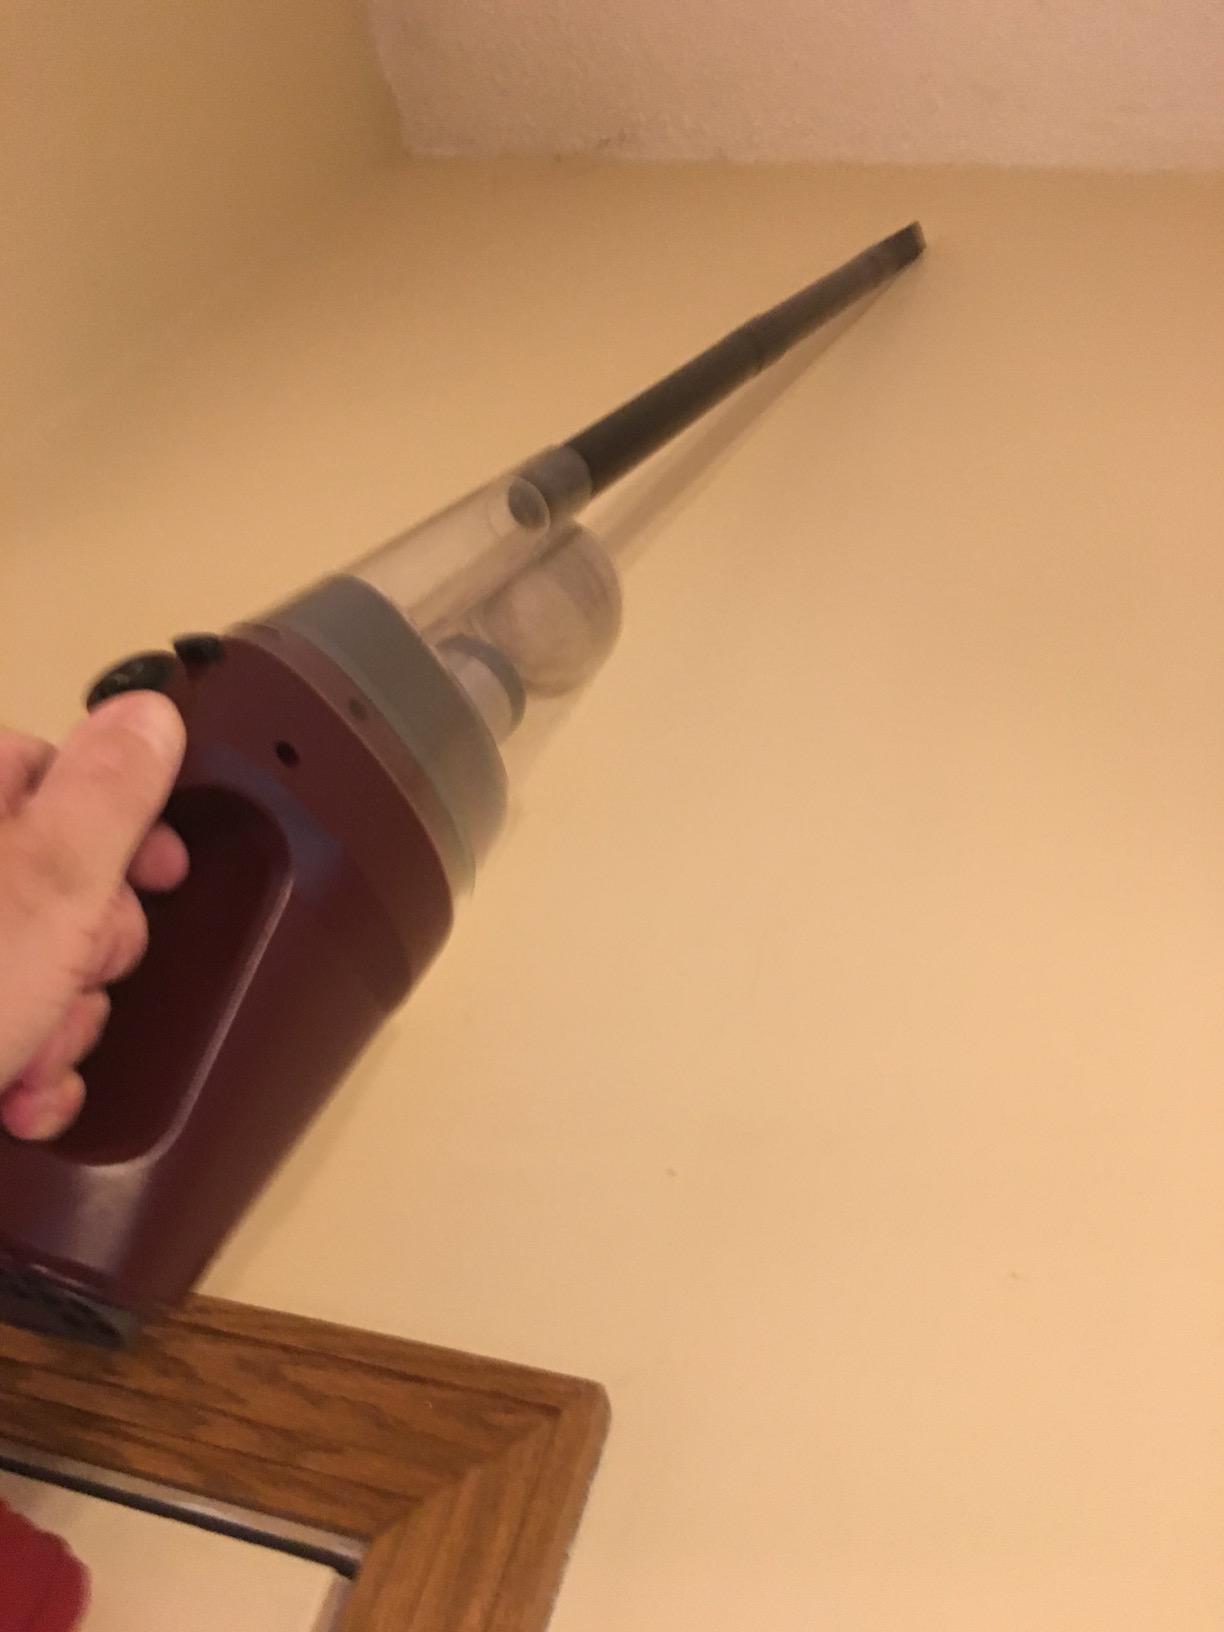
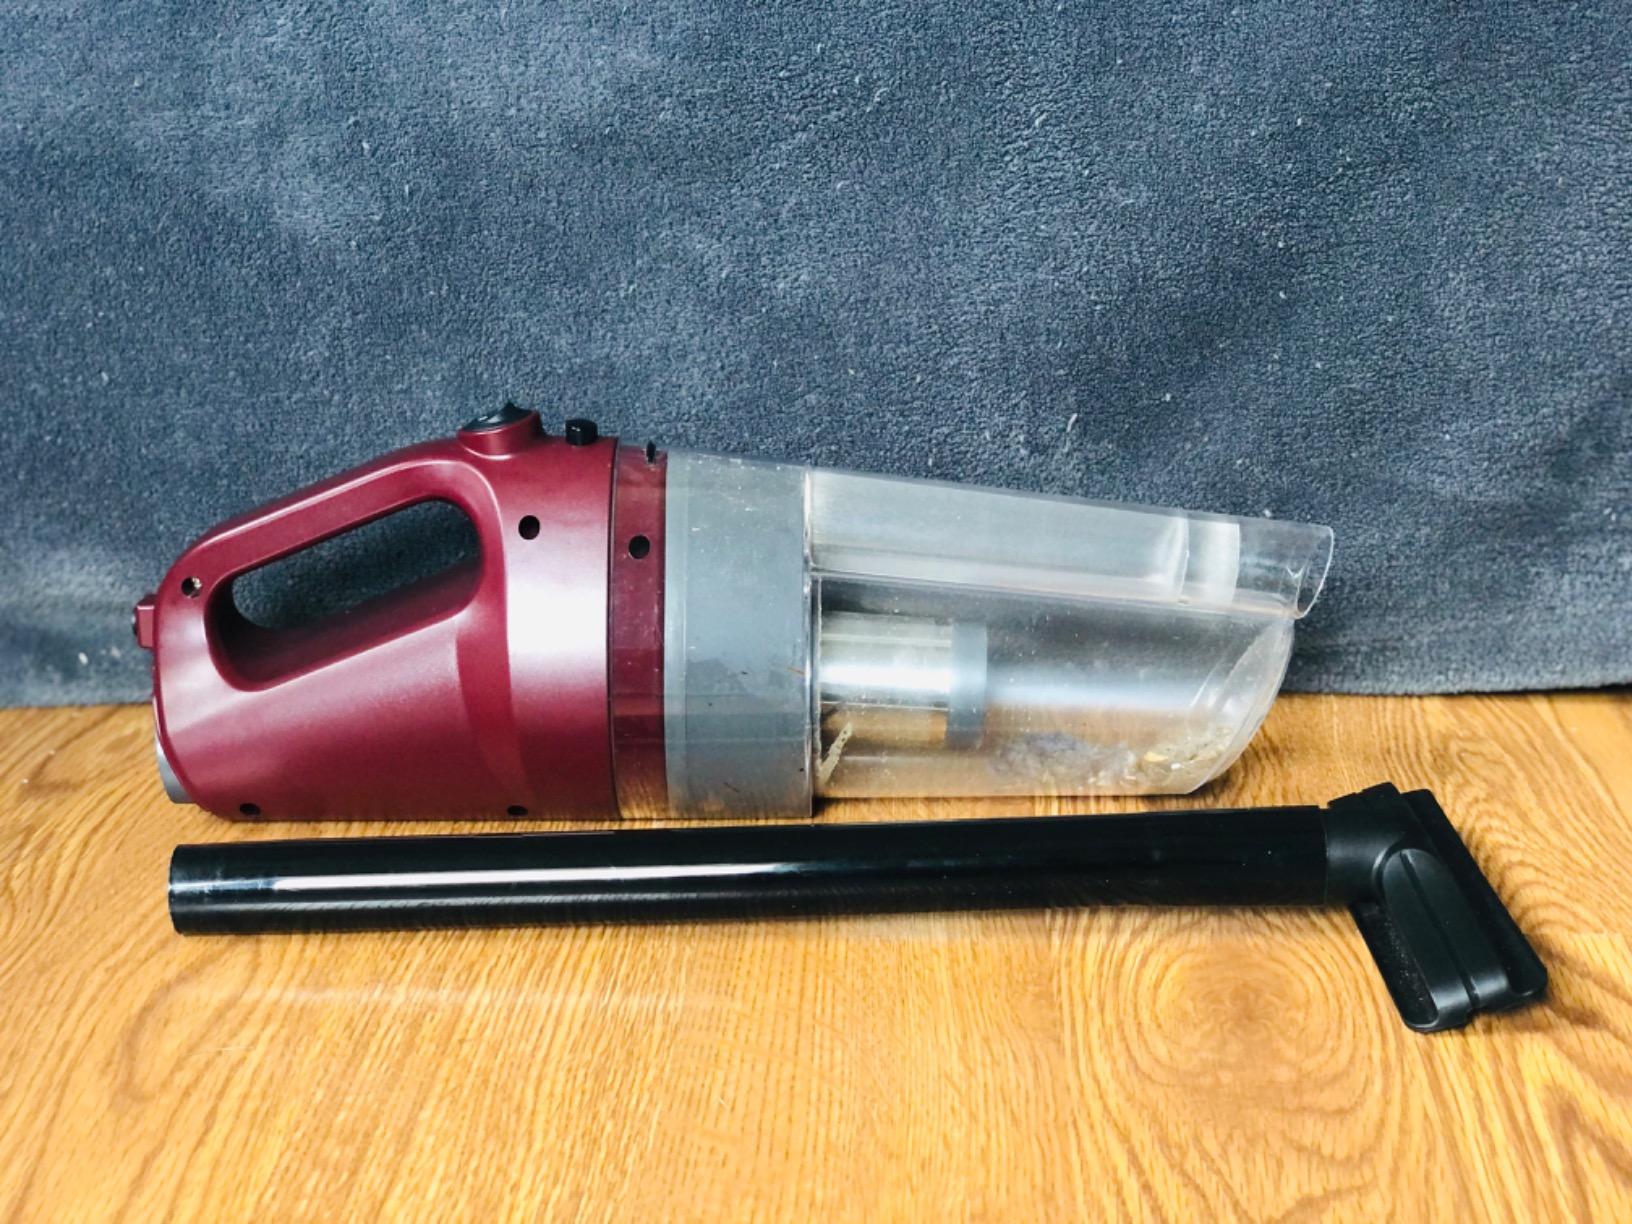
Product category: items_vacuum
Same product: yes